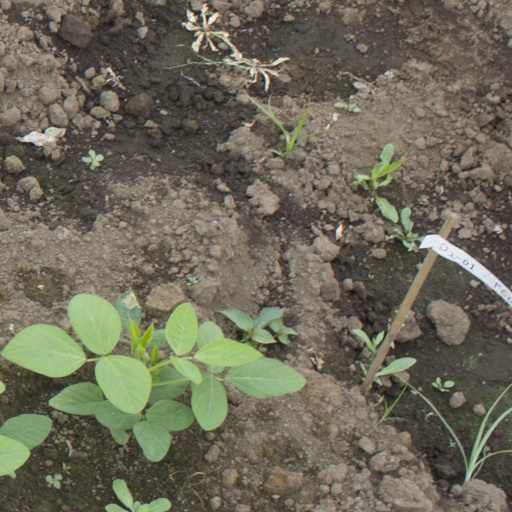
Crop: soybean